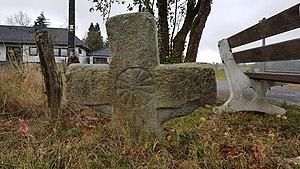
La croix des Flins, est une croix du XVIIᵉ siècle, protégé au titre des biens classés de Wallonie, situé sur le territoire du hameau de Medendorf, de la commune de Bullange, dans la province de Liège en Belgique.
Cette page regroupe l'ensemble du patrimoine immobilier classé de la ville belge de Bullange.